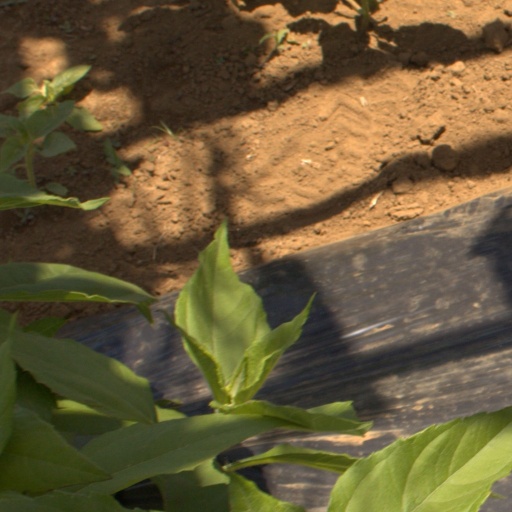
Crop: Jerusalem artichoke